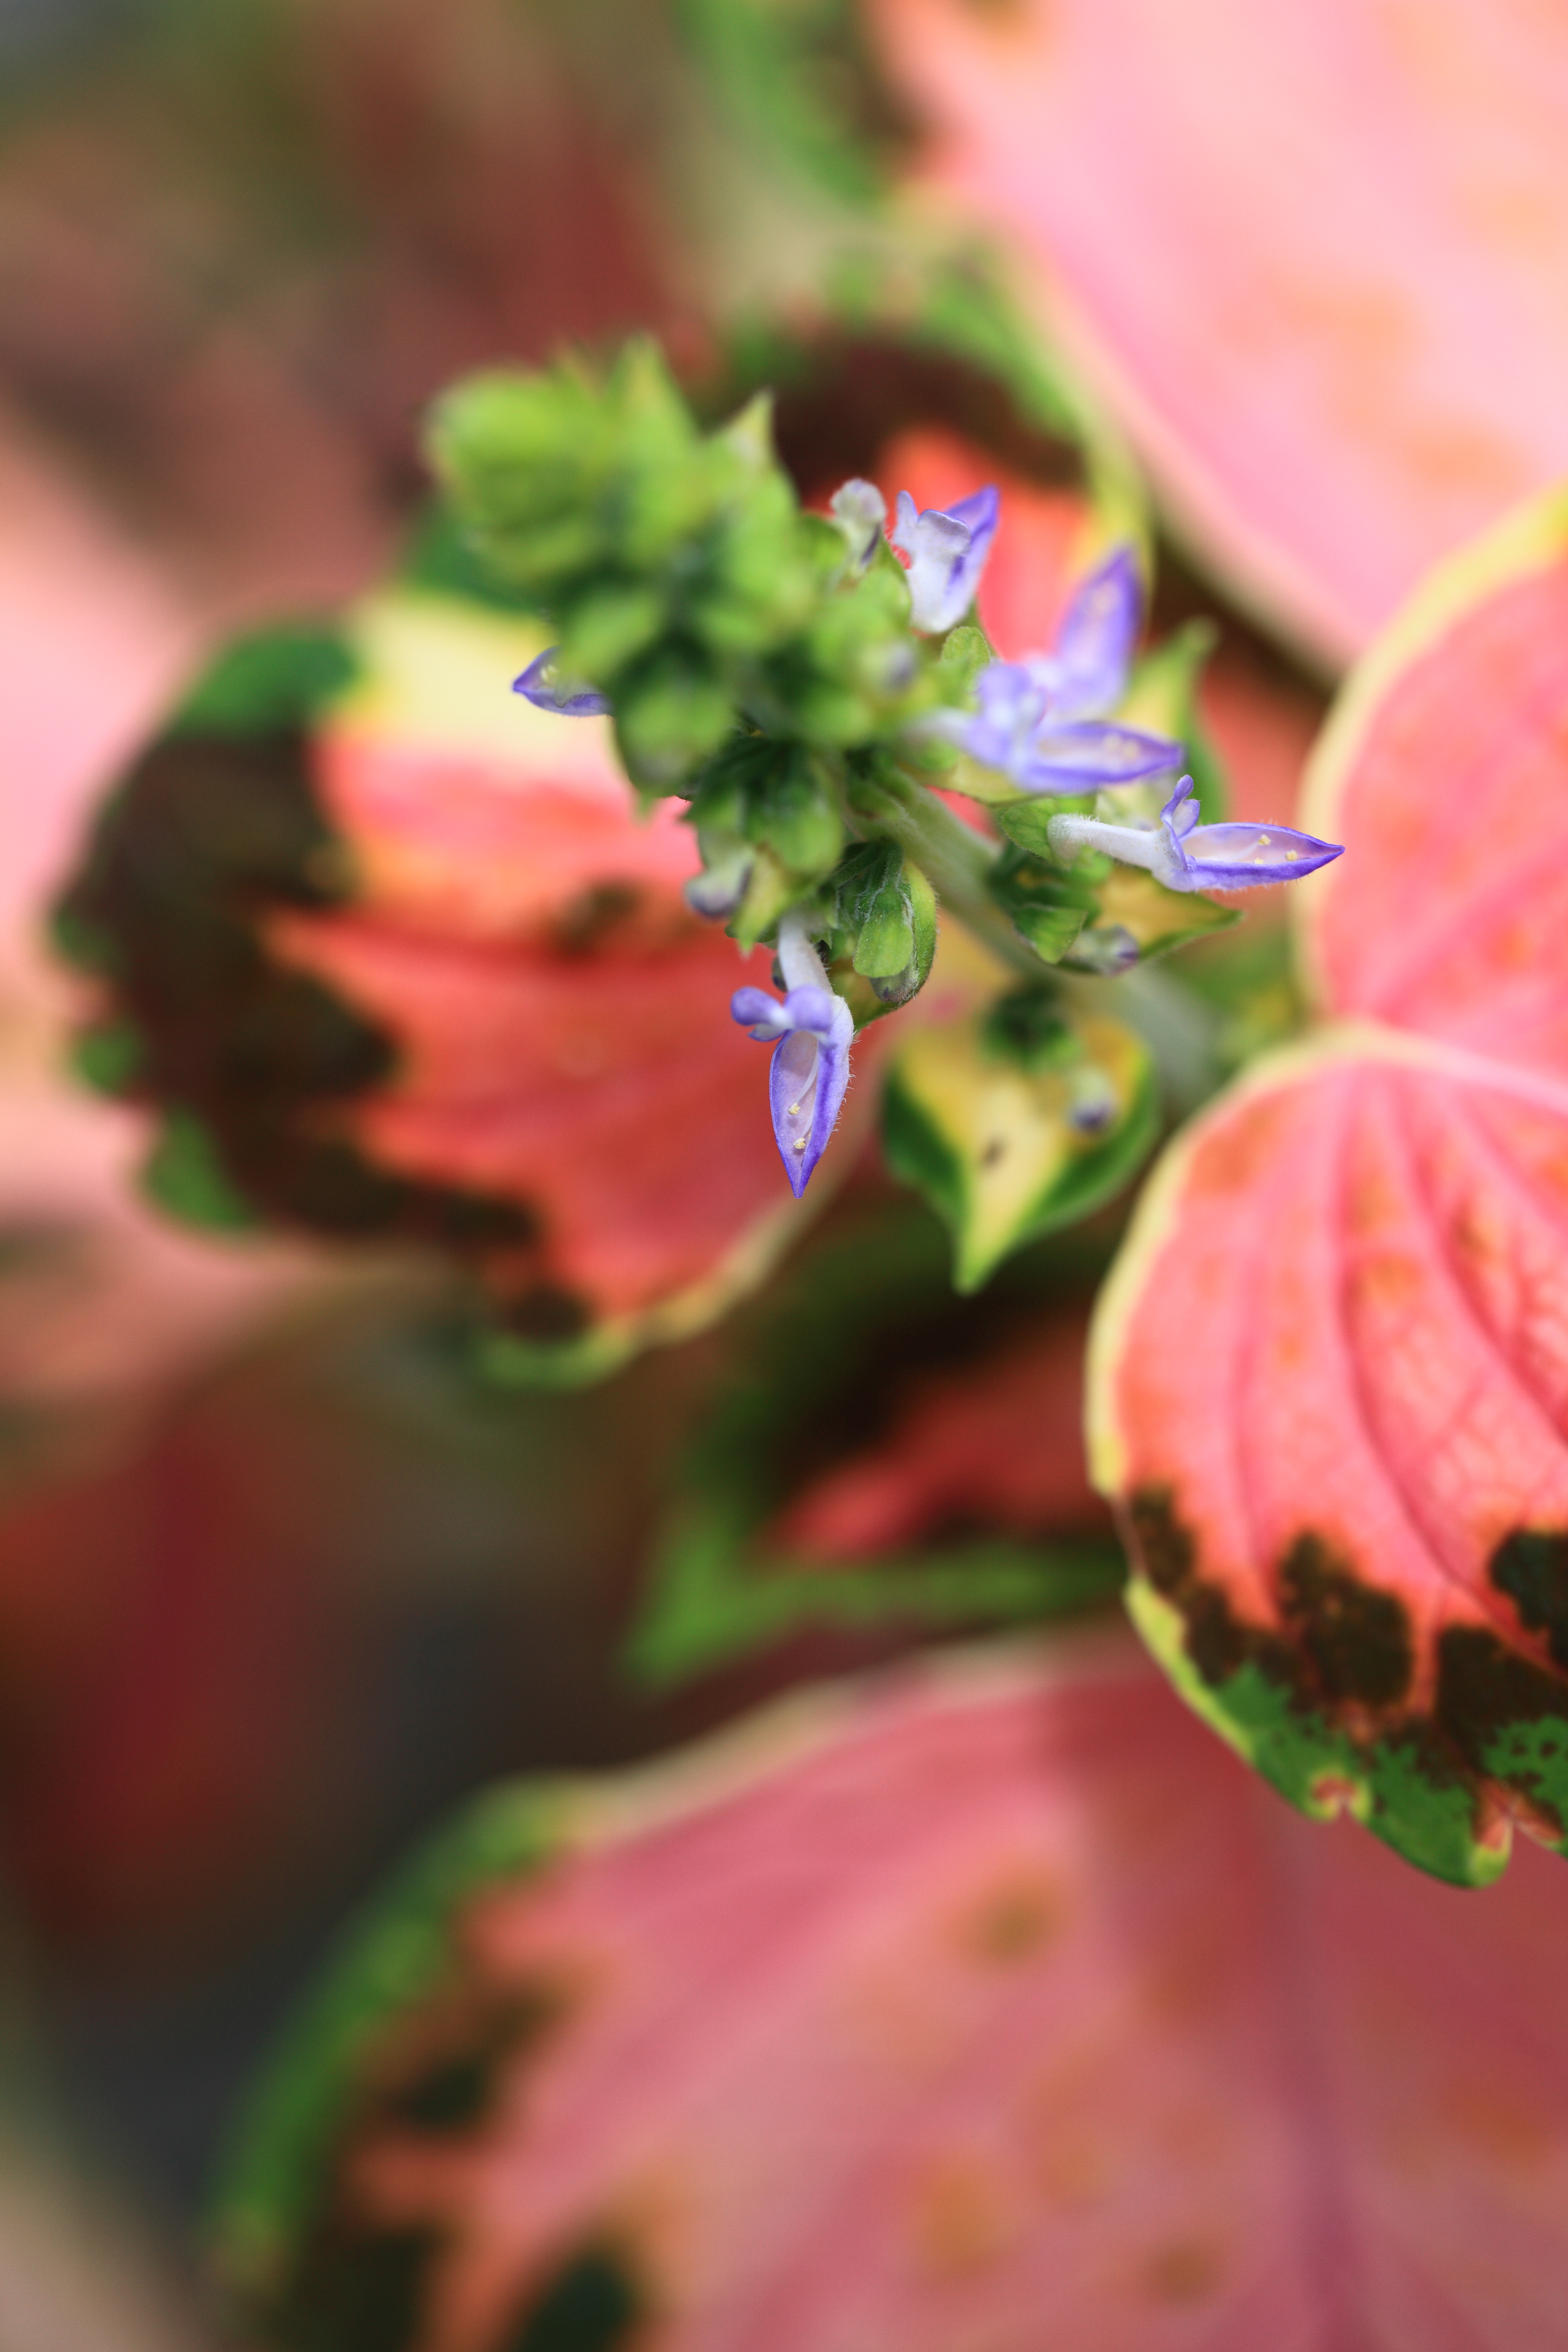
nature, blossom, plant, photography, leaf, flower, petal, green, high, red, autumn, botany, flora, wildflower, close up, cool image, shrub, 5d, hires, markii, floristry, hi, res, resolution, chiba, ichihara, macro photography, flowering plant, annual plant, land plant